Luxury apartment

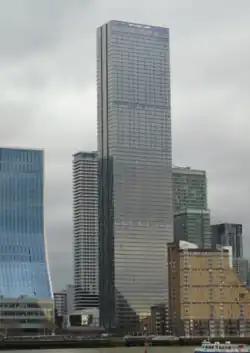
Landmark Pinnacle, located in the Isle of Dogs, London, is the tallest residential building in the United Kingdom

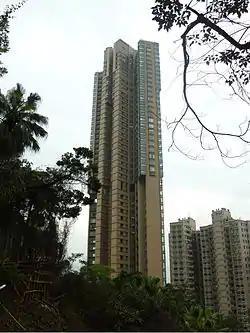
39 Conduit Road, a luxury residential apartment situated in mid-Levels, Hong Kong Island

Luxury apartments in London comprise at least around 1,000 sq ft of space and would include high specification fittings such as underfloor heating, air conditioning, marble bathrooms, kitchens with granite or quartz worktops, underground carparks and/or garages, a 24 hour concierge service and an on-site residents-only leisure centre.